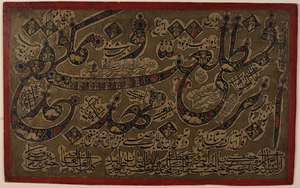
Ce panneau calligraphique exécuté en noir et rouge sur un fond blanc décoré d'or contient plusieurs prières (du'a's) adressées à Dieu, au prophète Mahomet et à son gendre Ali. Les lettres des plus grands mots sont exécutées en écriture nasta'liq et sont remplies de motifs décoratifs, d'animaux et de figures humaines. Ce style d'écriture remplie de divers motifs est appelé gulzar, ce qui signifie littéralement «